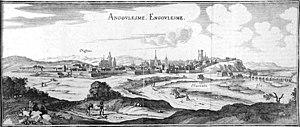
vue de la ville in ː TOpotgraphiae Galliae.
L'histoire d'Angoulême inventorie, étudie et interprète l'ensemble des événements, anciens ou plus récents, liés à cette ville française.